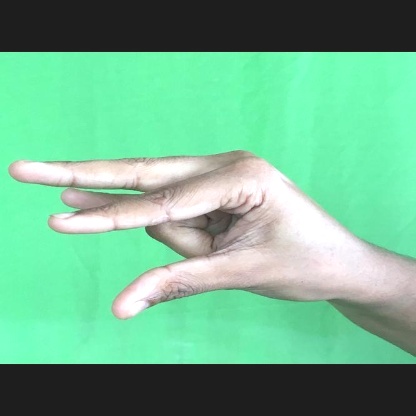
Mudra: Kangulam